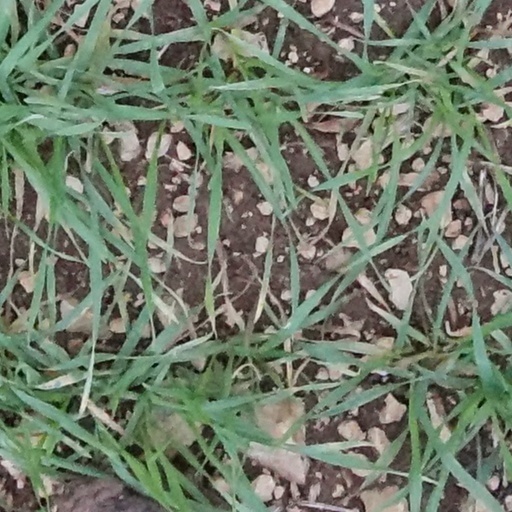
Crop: wheat